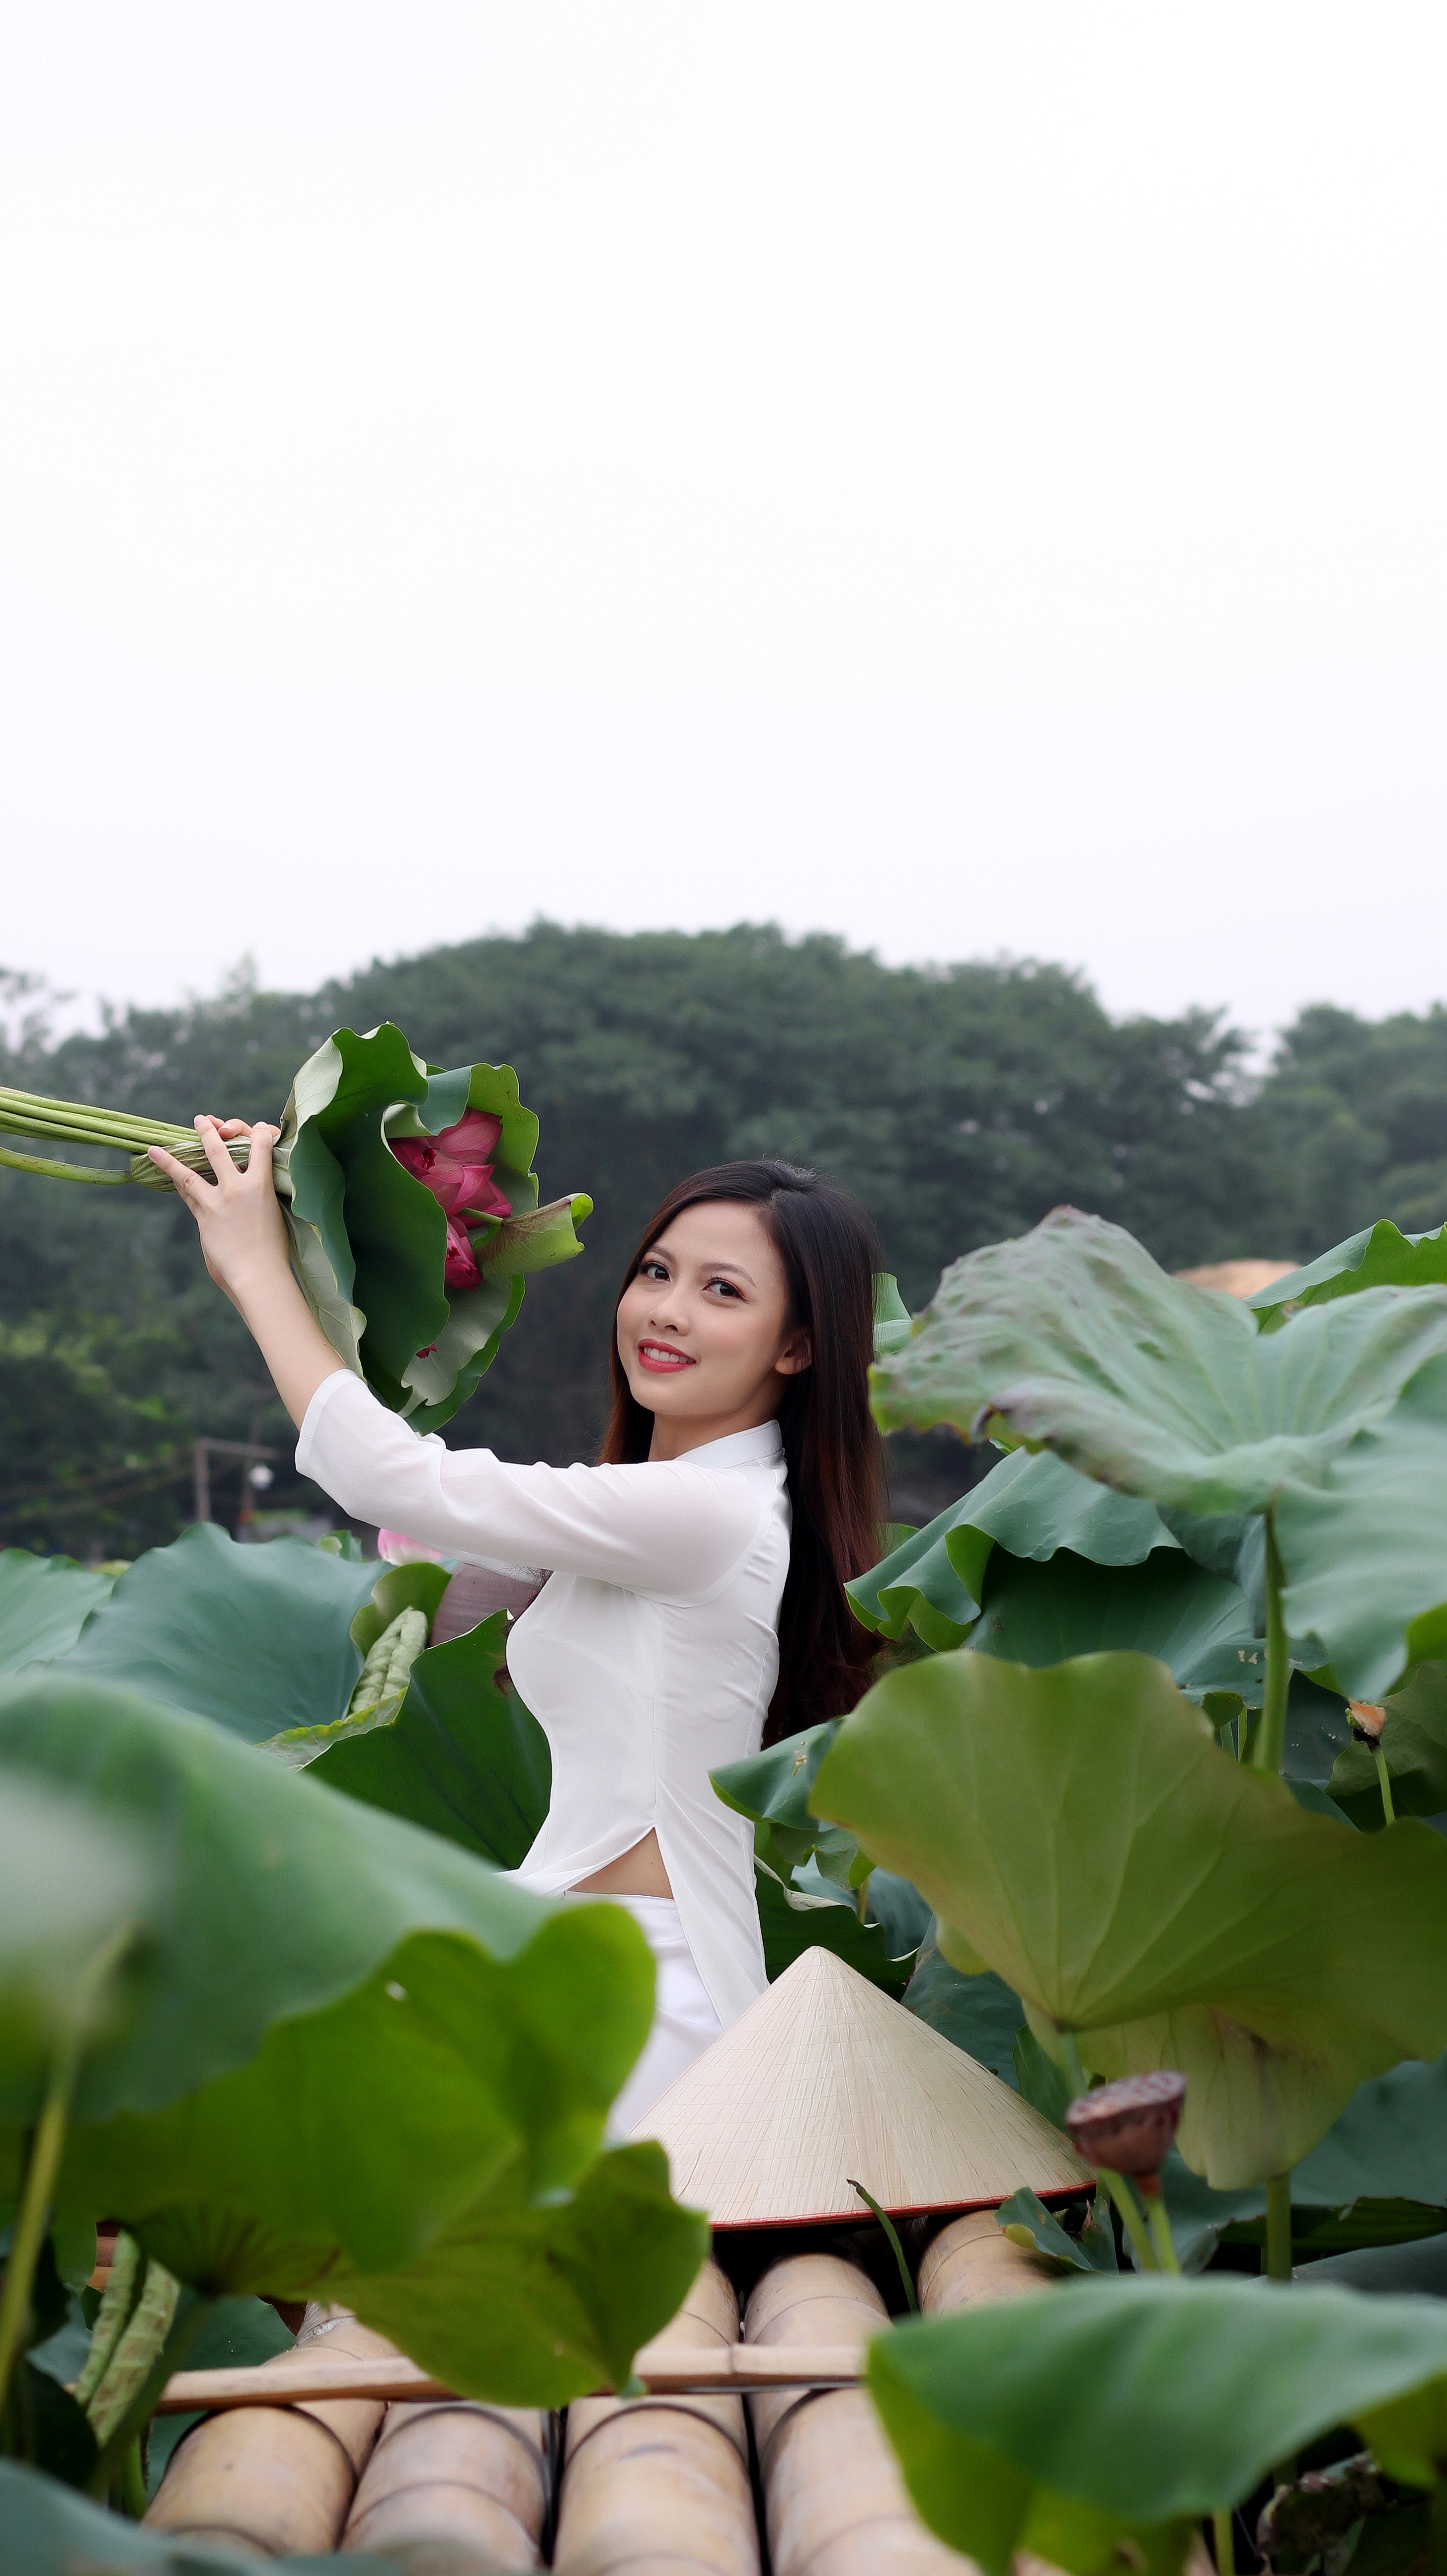
lotus, girl, flower, lotus family, aquatic plant, plant, sacred lotus, botany, proteales, flowering plant, water lily